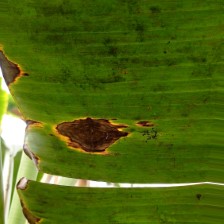
Label: cordana